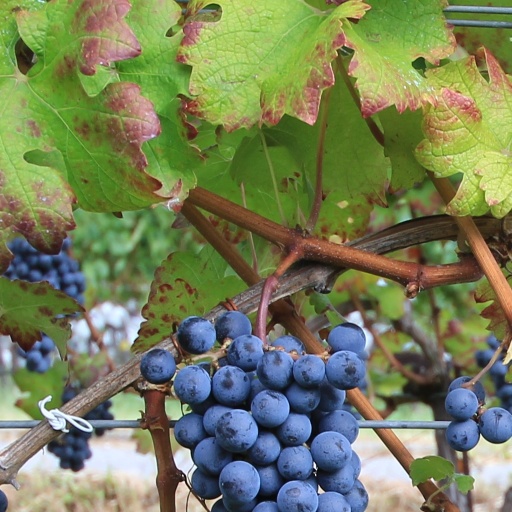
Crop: grape